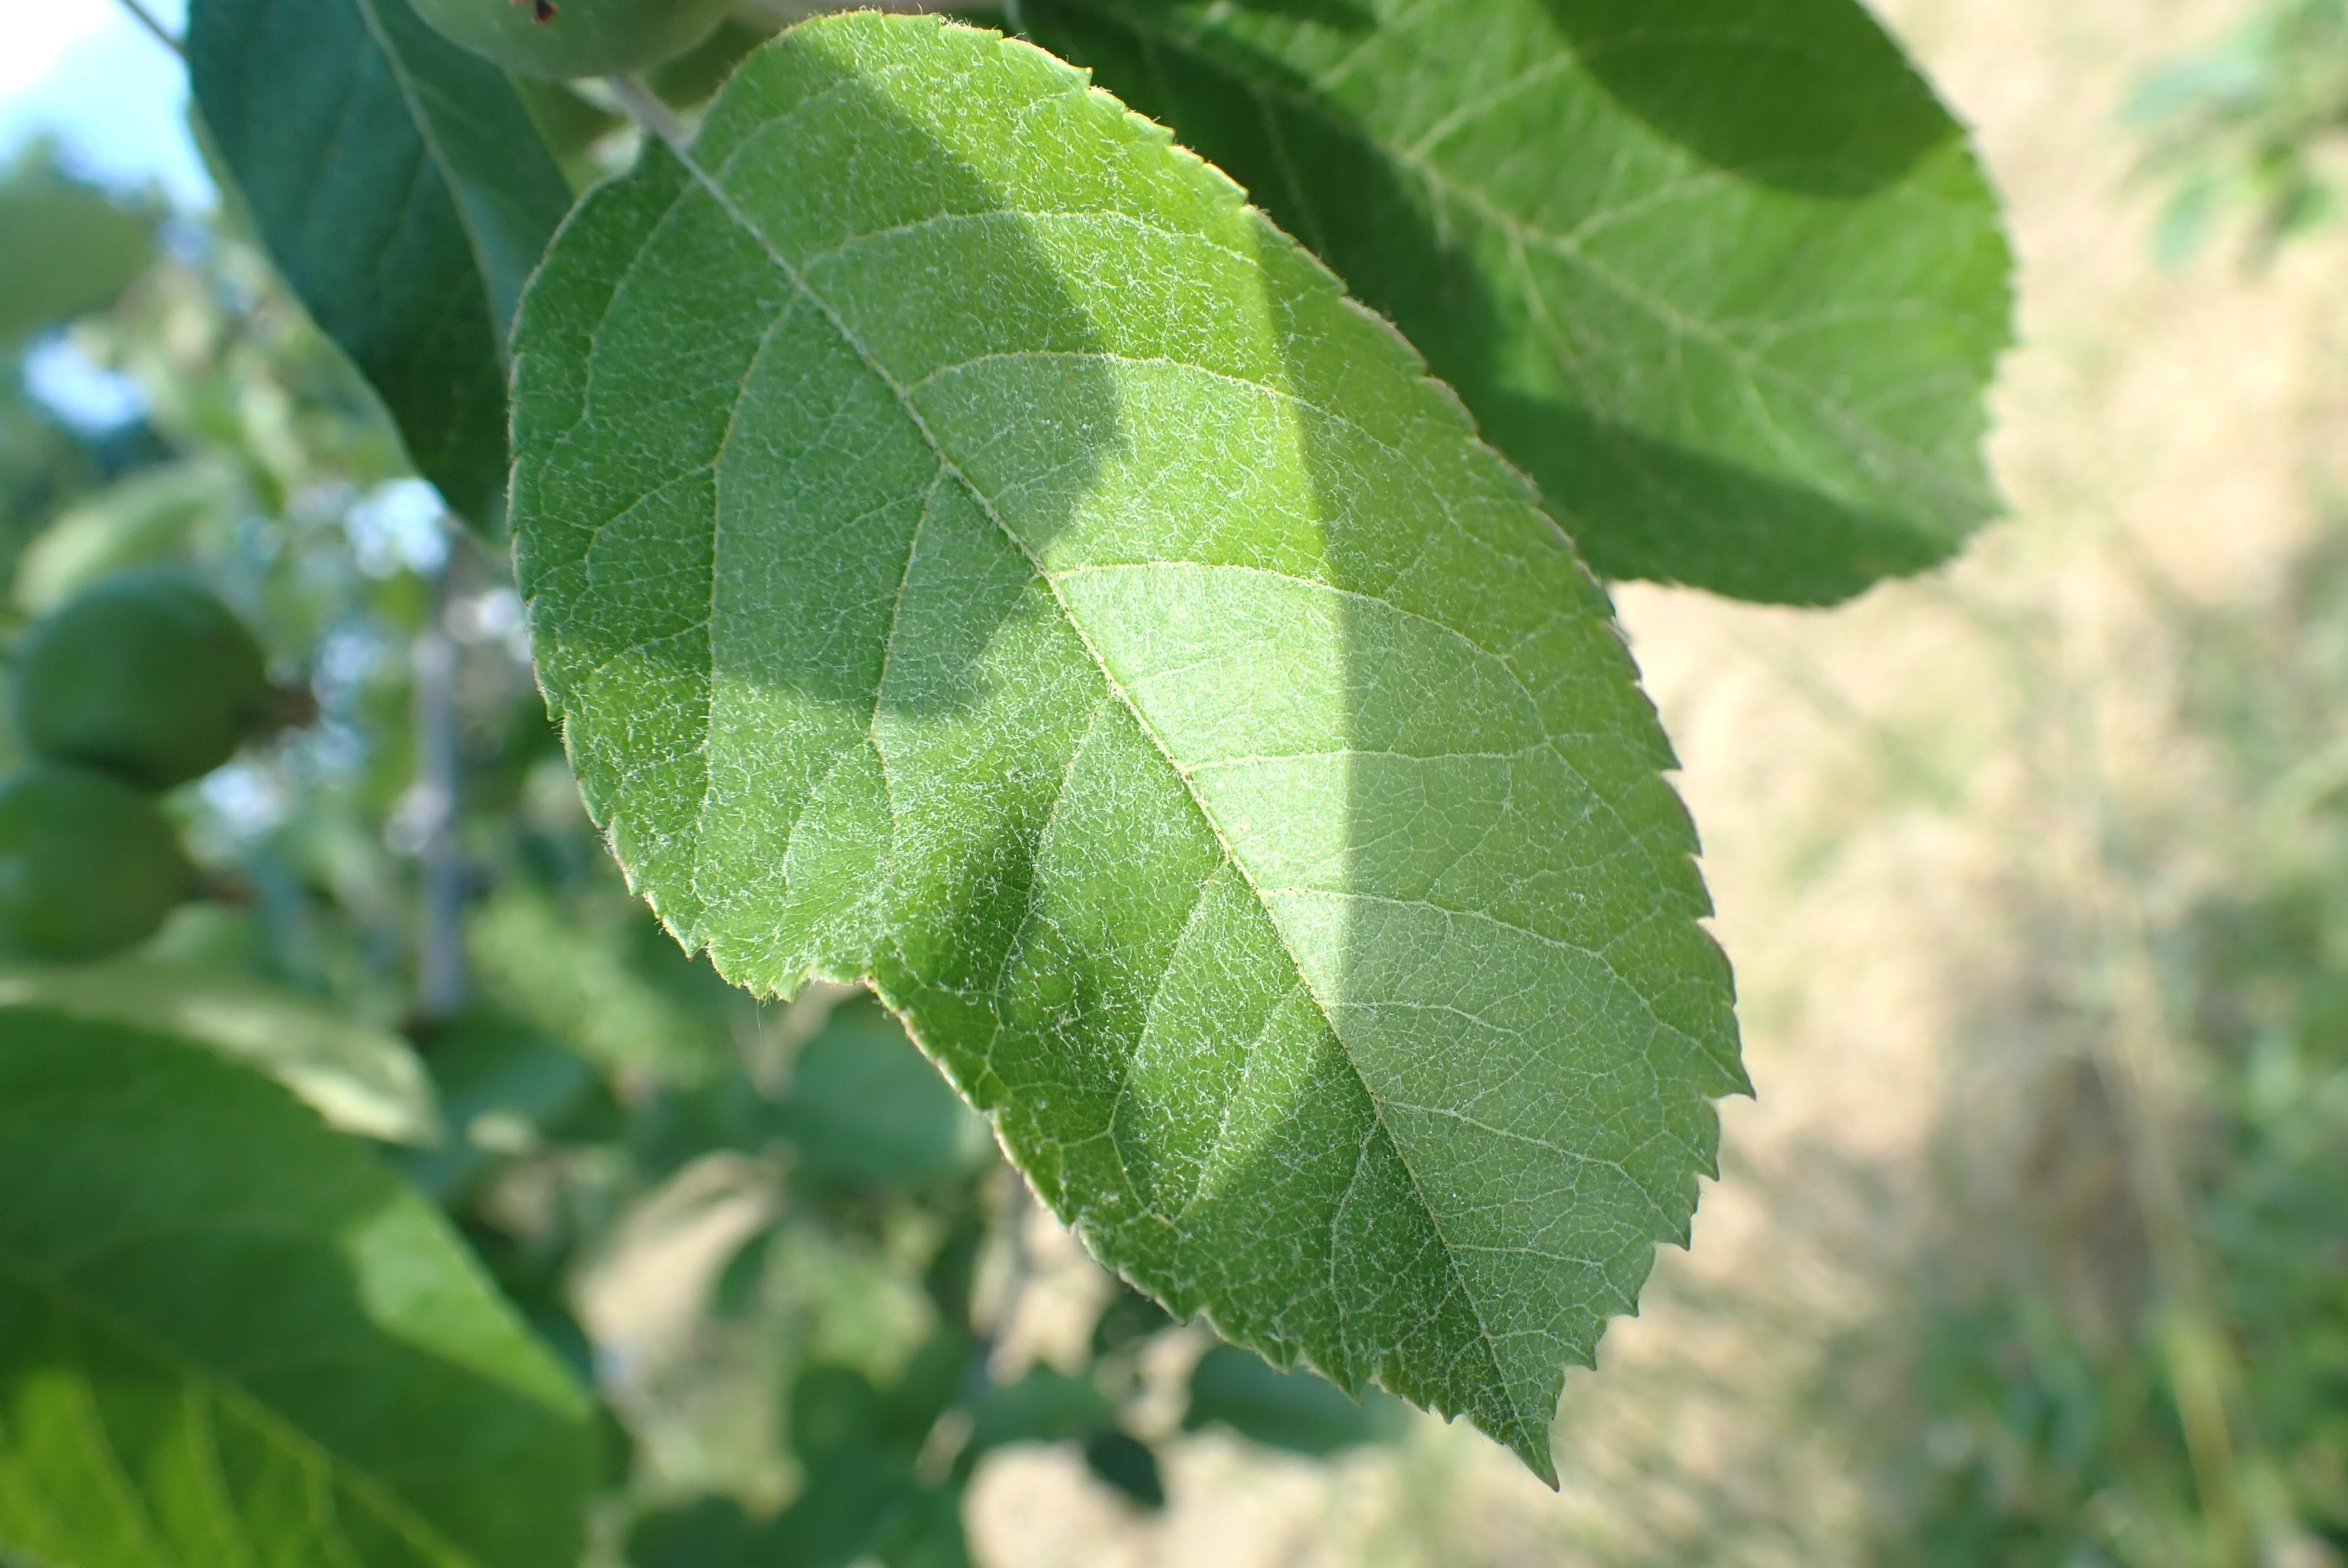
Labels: healthy